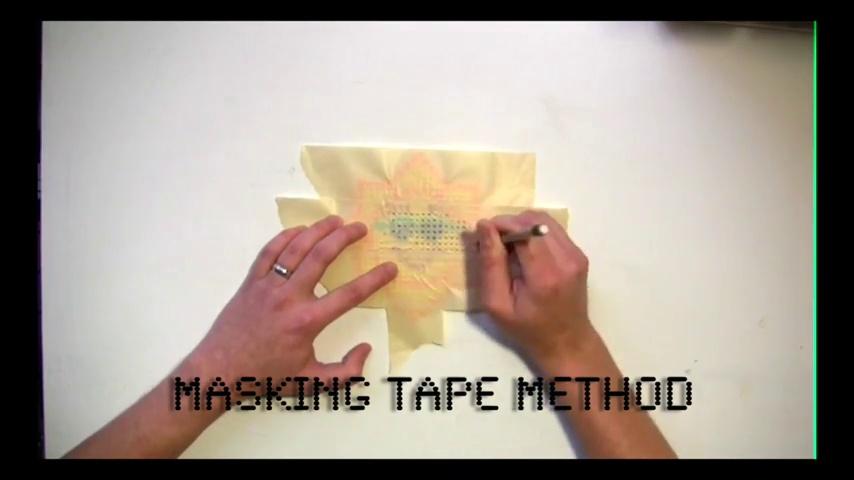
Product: Perler 42766 Bead Bucket, Multicolor
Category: Arts, Crafts & Sewing | Beading & Jewelry Making | Beading Supplies | Fuse & Perler Beads
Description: The possibilities are endless with Perler beads This bulk Perler bead set includes five reusable Perler pegboards and 30 unique Perler bead colors.
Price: $13.62
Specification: ProductDimensions:6.5x5.9x4.5inches|ShippingWeight:1.2pounds(Viewshippingratesandpolicies)|DomesticShipping:ItemcanbeshippedwithinU.S.|InternationalShipping:ThisitemcanbeshippedtoselectcountriesoutsideoftheU.S.LearnMore|Itemmodelnumber:42766|ASIN:B0000AW5SU